Hans Finne-Grønn

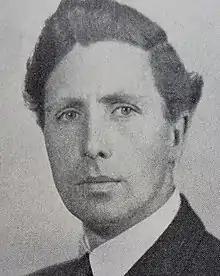

He was born in Kristiania as a son of lawyer and museum director Stian Herlofsen Finne-Grønn (1869–1953) and Margrethe Borchgrevink (1873–1963). He was a brother of ambassador Jørgen Finne-Grønn (1905–1998). His grandmother Sofie Borchgrevink (1846–1911) was principal at Kristiania kvinnelige industriskole.